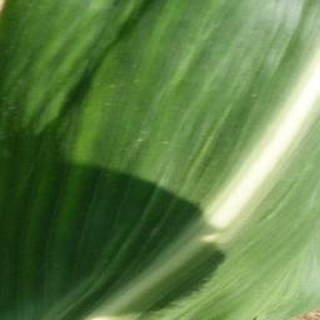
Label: healthy_corn